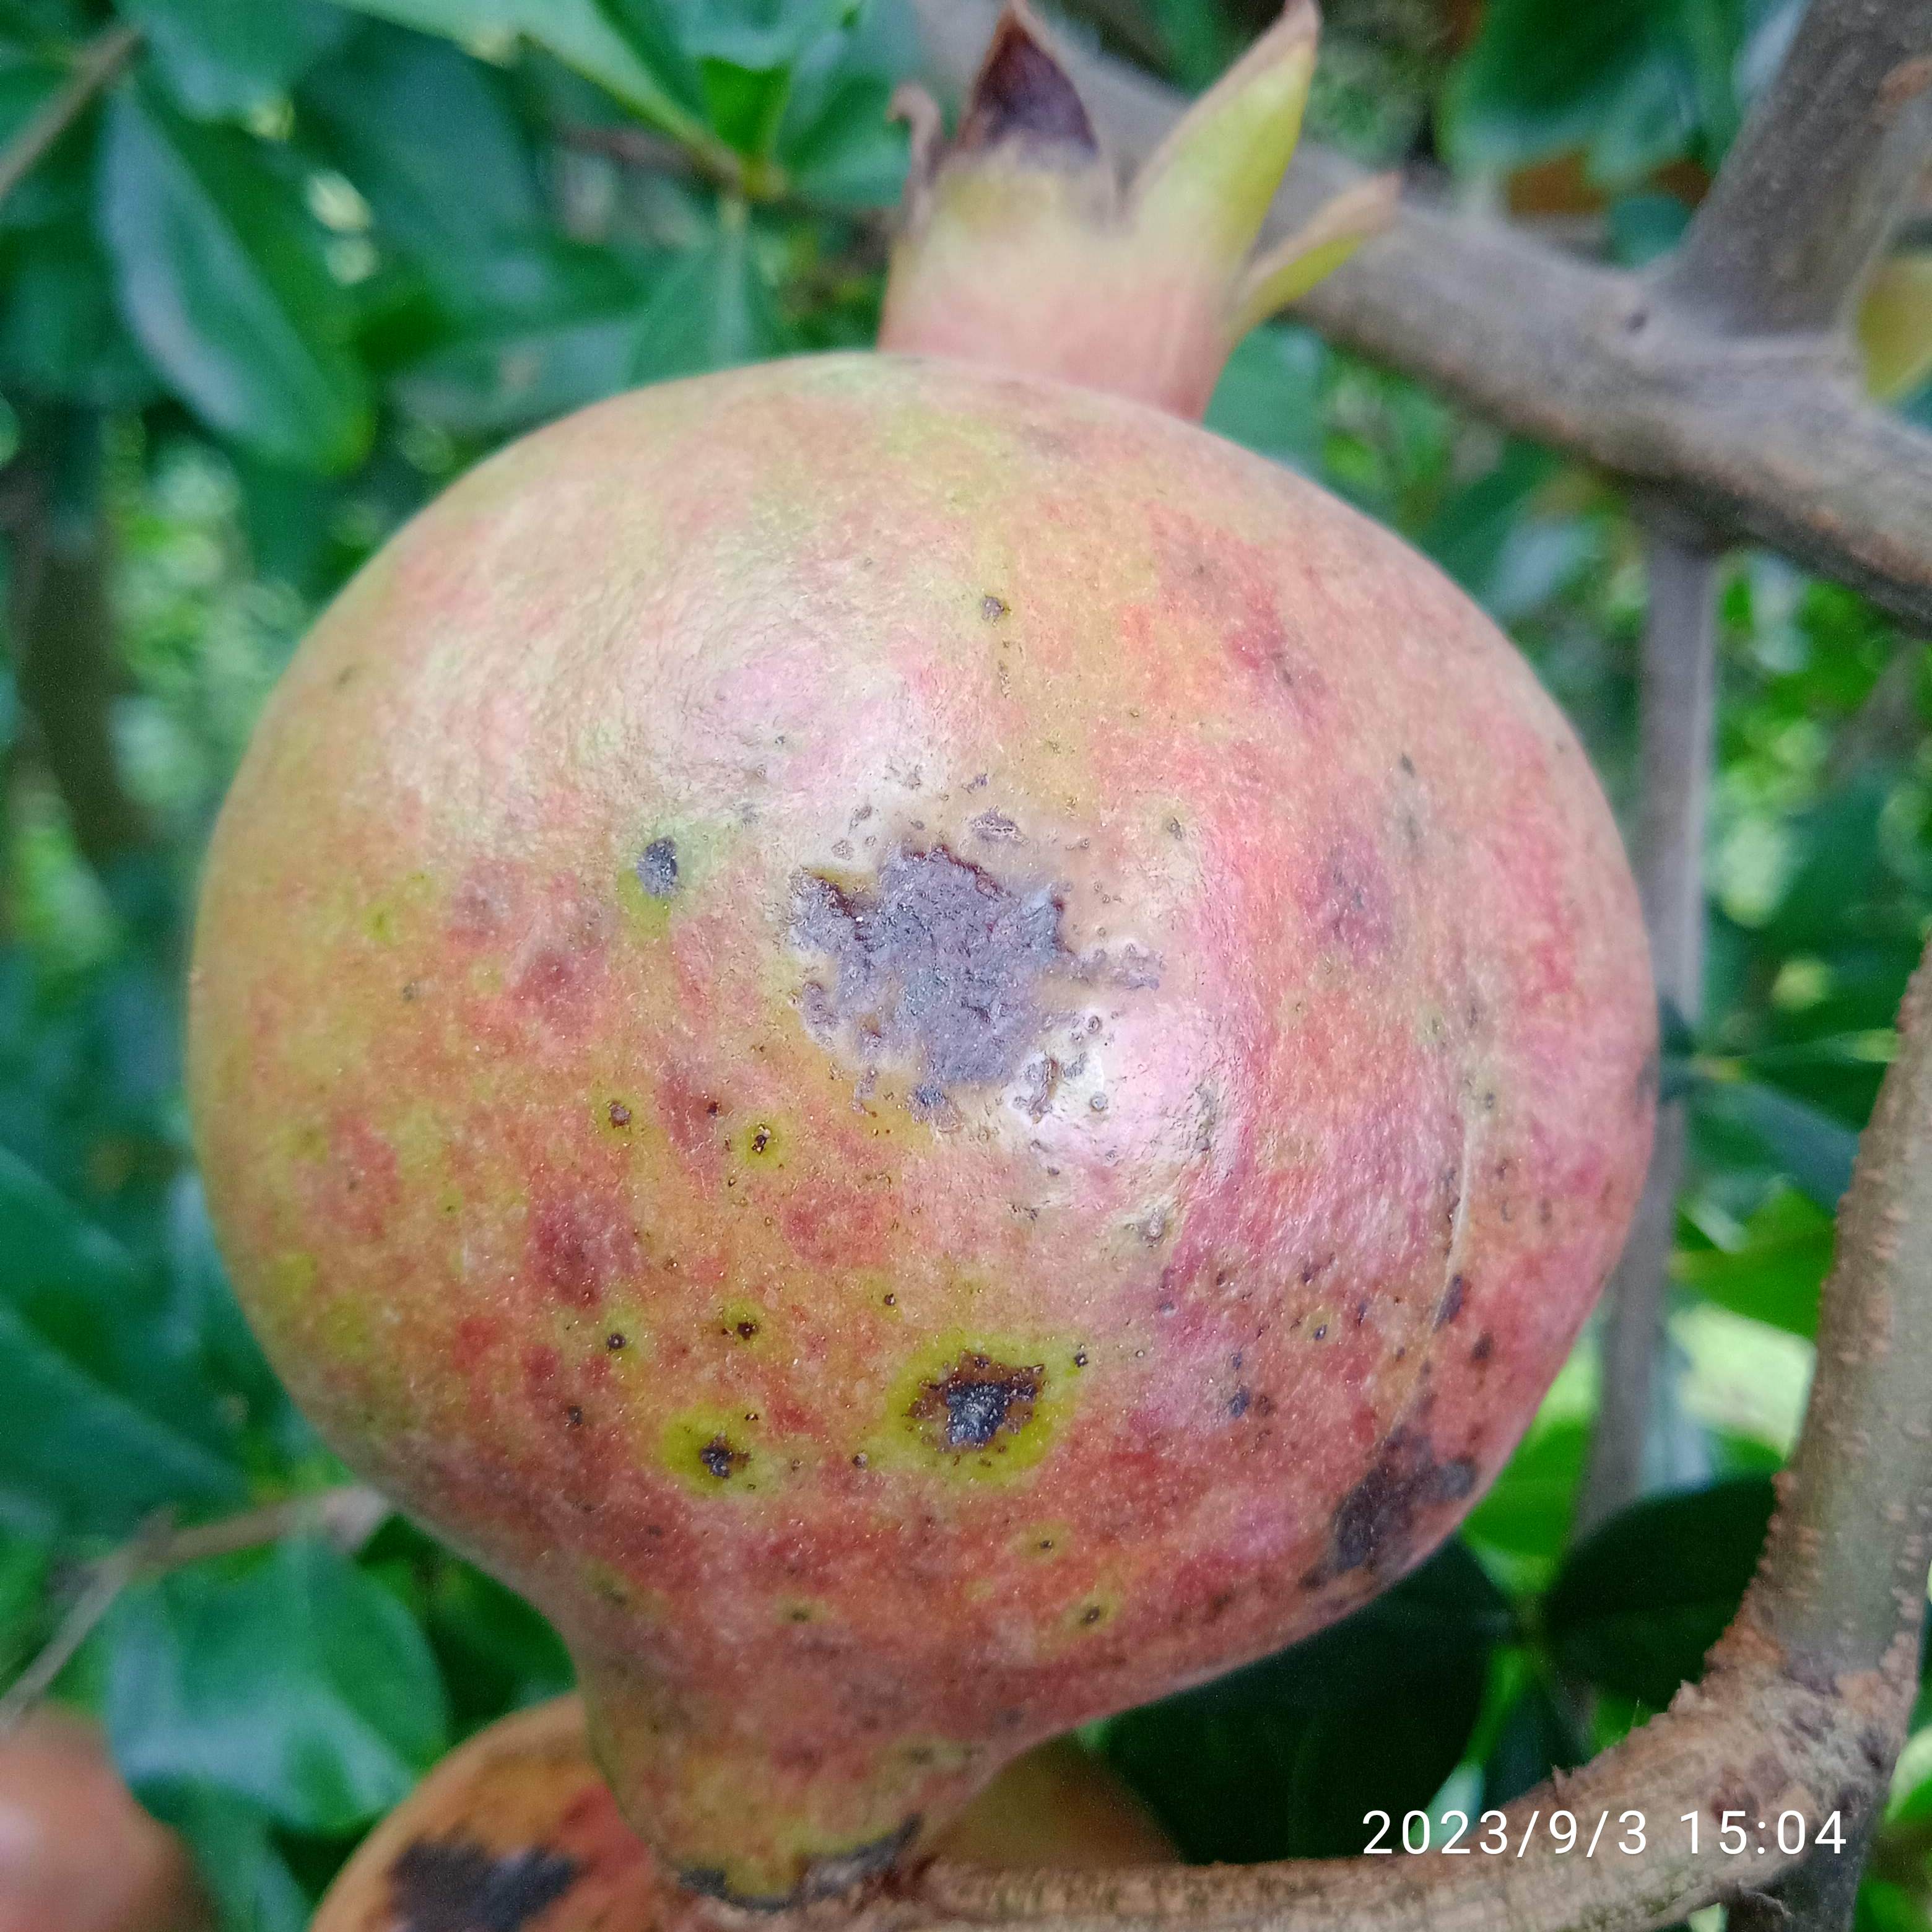
Label: Anthracnose